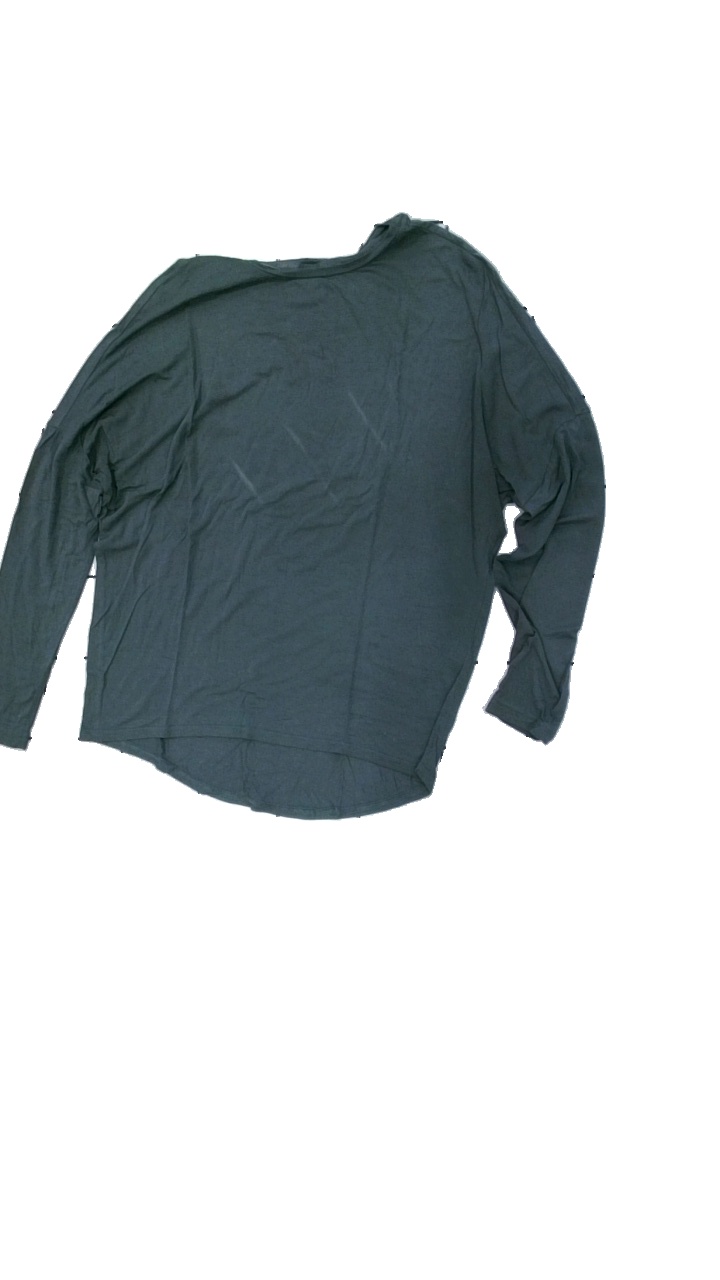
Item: Top (Ladies)
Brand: Calvin Klein
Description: Green top
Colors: Green
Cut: Regular, C-collar
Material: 100% Viscose
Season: All
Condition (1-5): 2
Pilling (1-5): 5
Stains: Major
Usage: Recycle
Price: <50